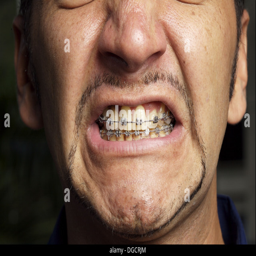
braces in an angry open mouth